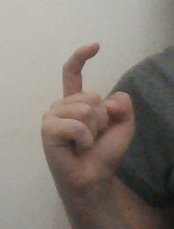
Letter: ra